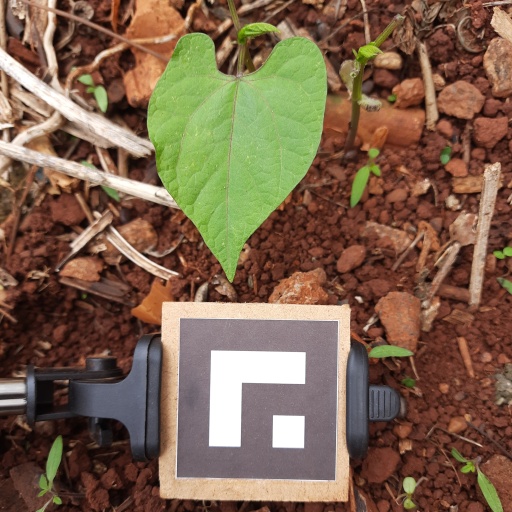
Observations: flat surface, no eating holes, under shade